List of militant Korean independence activist organizations

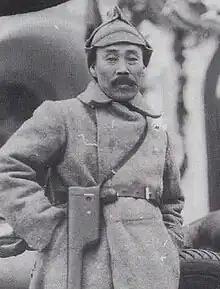

In 1919, Hong Beom-do (1868 ~ 1943) created relations with Koreans residing in Yeonggae, Primorsky Krai, and Gando (Jiandao).